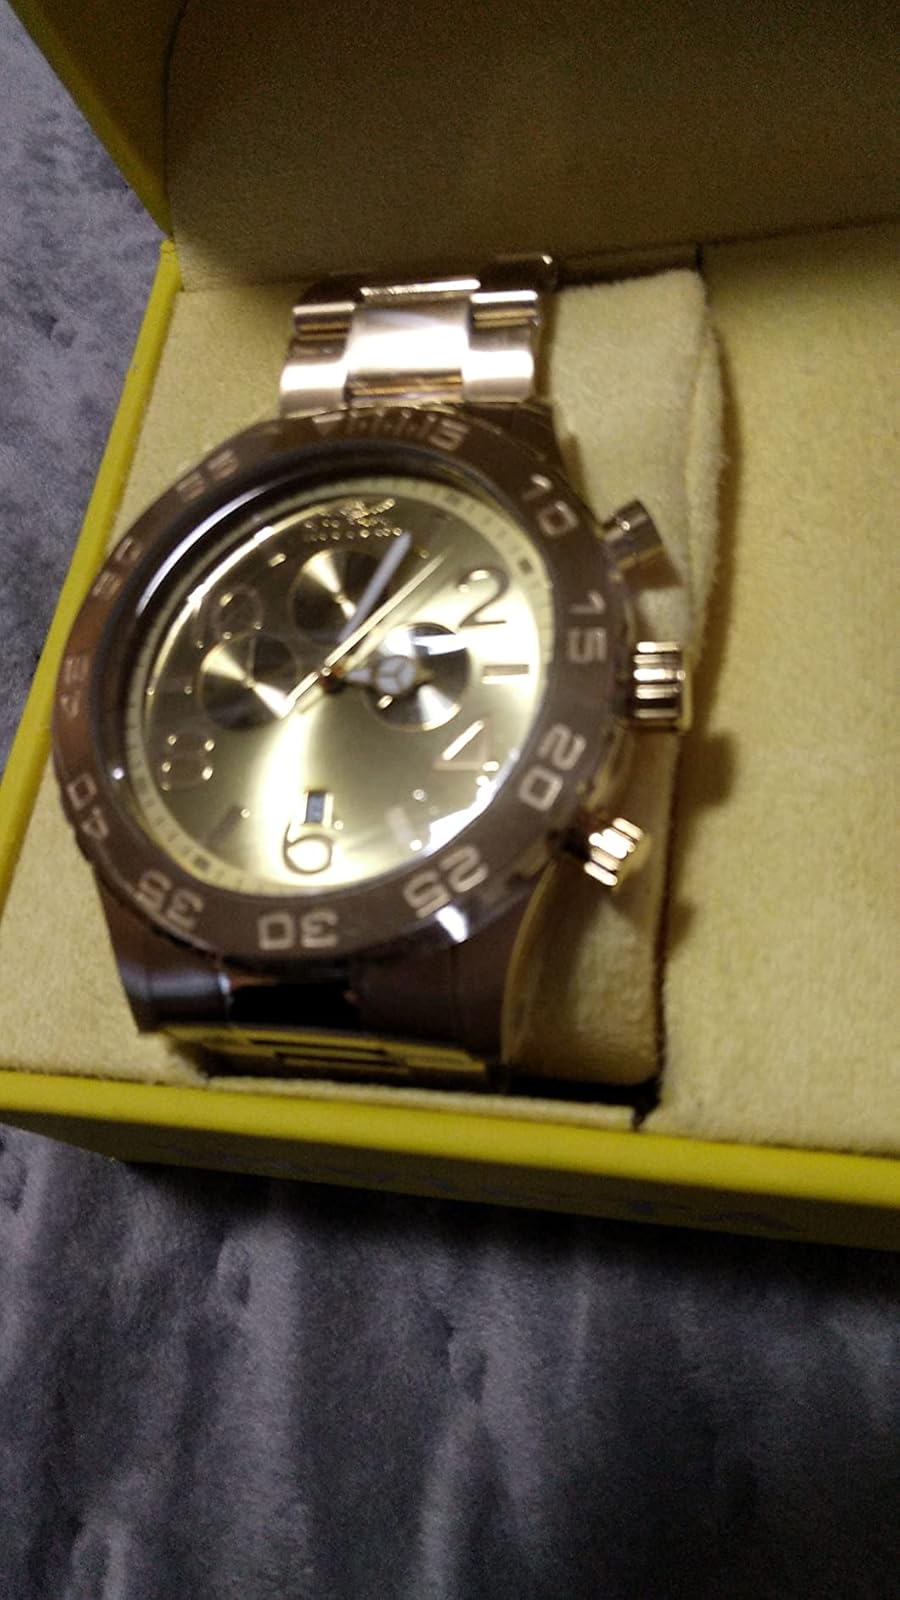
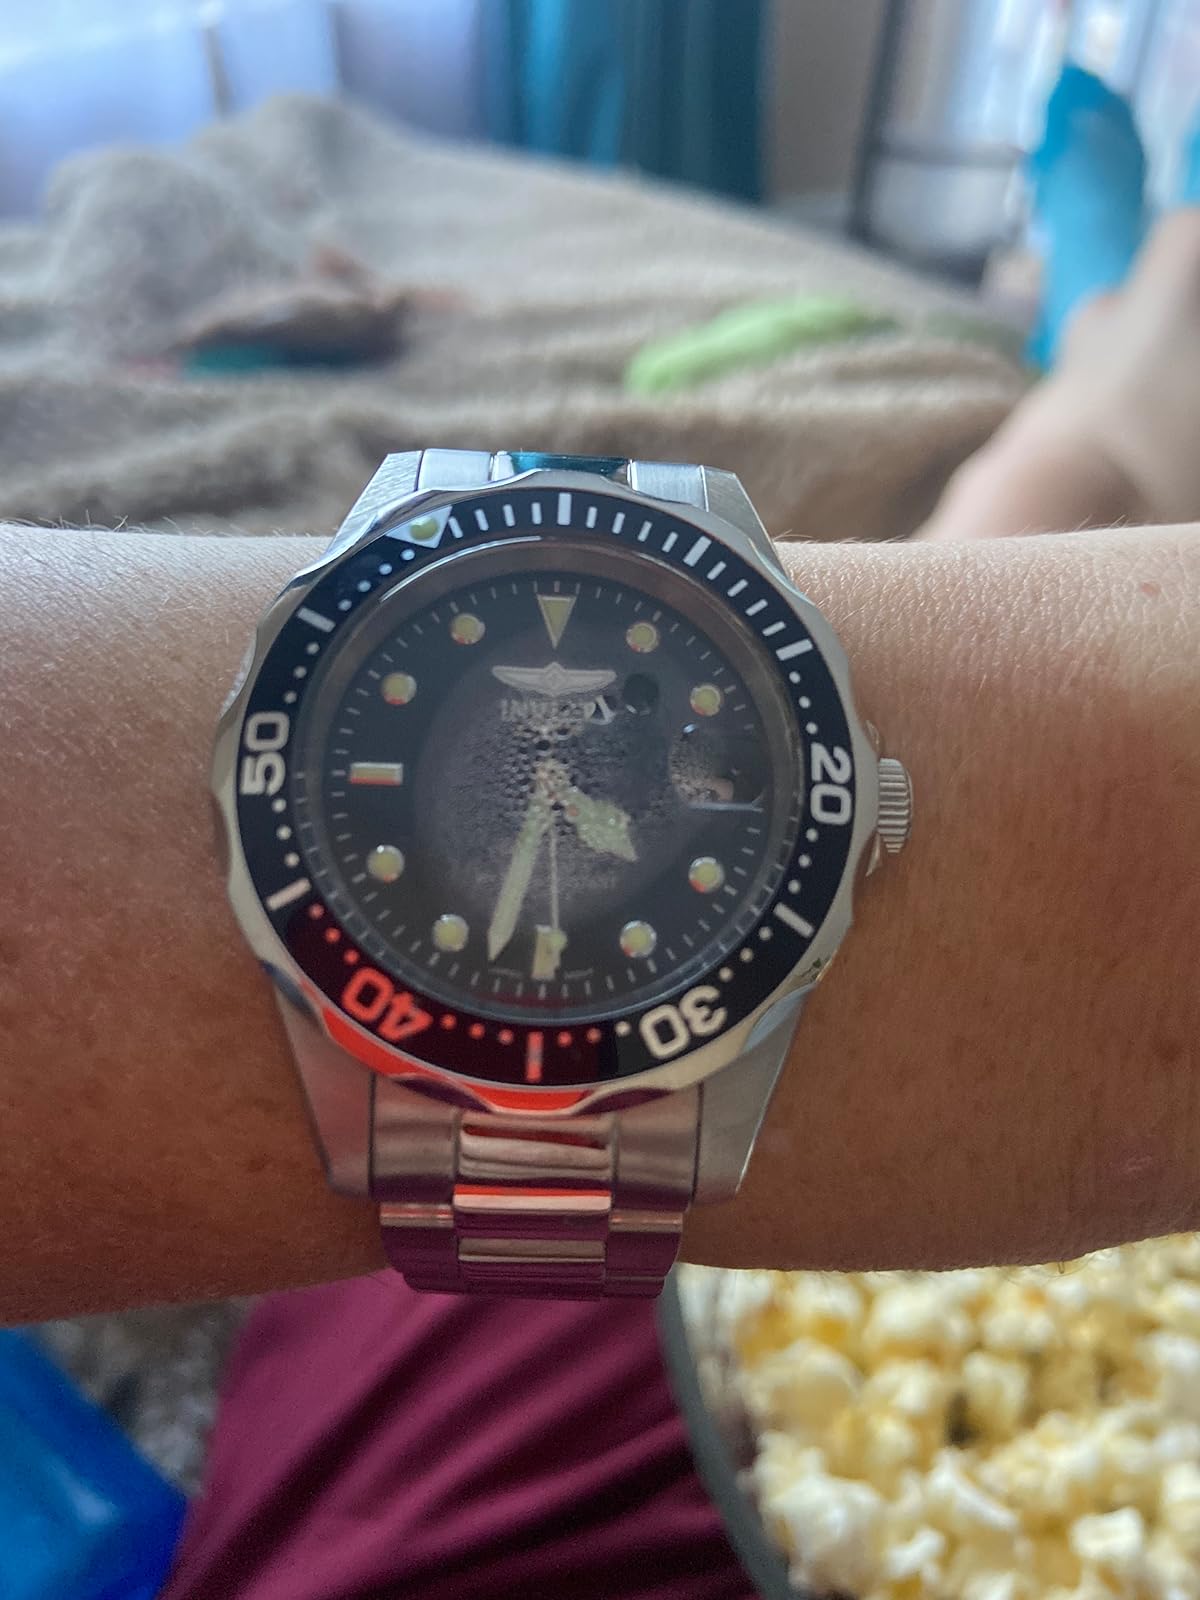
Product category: accessories_watch
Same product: no